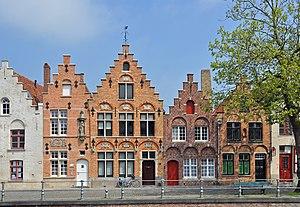
Bruges (Belgique)
Le pignon à gradins ou pignon à échelons est un pignon ornemental constitué de gradins montants sur ses deux pentes, qui orne souvent le dessus des édifices de l'architecture gothique et Renaissance en Europe du Nord, en particulier dans les contrées germaniques, flamandes et néerlandaises, et scandinaves. On le retrouve aussi dans une moindre mesure en Angleterre et en Écosse.